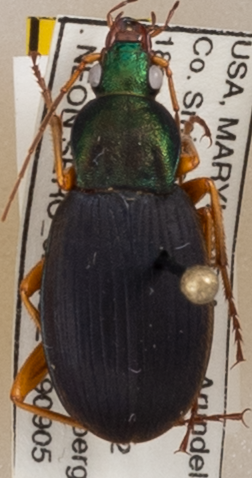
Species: Chlaenius aestivus
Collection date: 2019-09-05 04:00:00
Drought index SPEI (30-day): -1.45
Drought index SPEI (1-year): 1.082
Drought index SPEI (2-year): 1.546